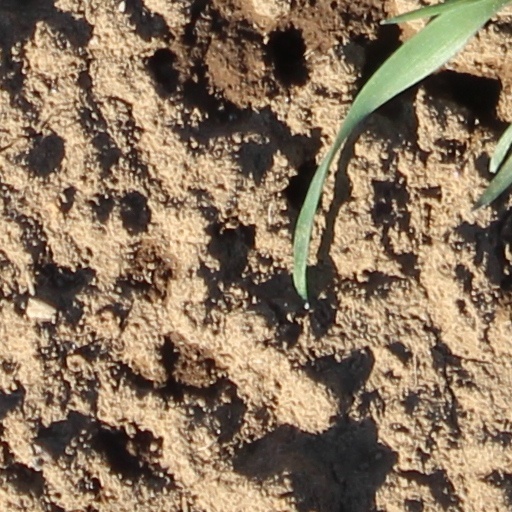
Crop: wheat